Hotel Kaskaskia

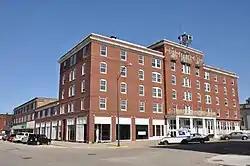
Hotel Kaskaskia

Hotel Kaskaskia is a historic building in LaSalle, Illinois. The hotel was designed by Marshall and Fox and named for the Kaskaskia Indian Village. The six-story hotel at 217 Marquette Street opened in 1915. It is listed on the National Register of Historic Places. The hotel hosted WJBC (AM).